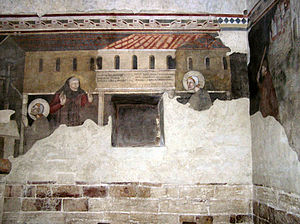
San Damiano (Assisi)
Fresko: Frans forsøger at give præsten ved San Damiano penge, men afvises og smider dem i vinduet
San Damiano er en lille kirke med tilhørende kloster, som ligger lige udenfor Assisi. Denne kirke spiller en stor rolle for begge de to helgener Frans og Clara.